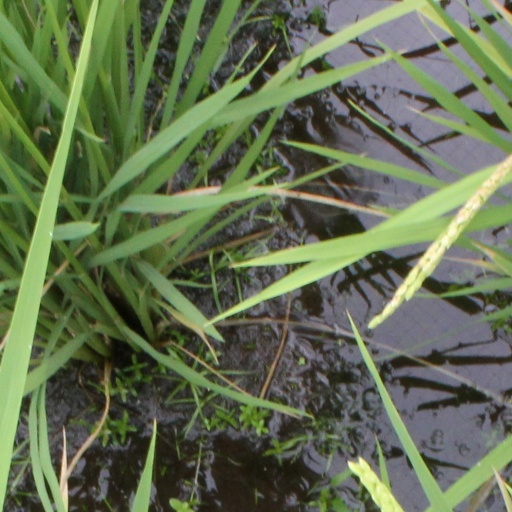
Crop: rice